Naval Air Station Grosse Ile

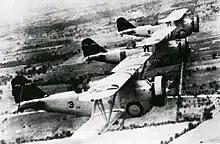

During the depression money was hard to come by, but NRAB Grosse Ile, MI continued to grow, many of its reservist drilling without pay. By the end of 1930 the first Marine unit had been commissioned and based at Grosse Ile.